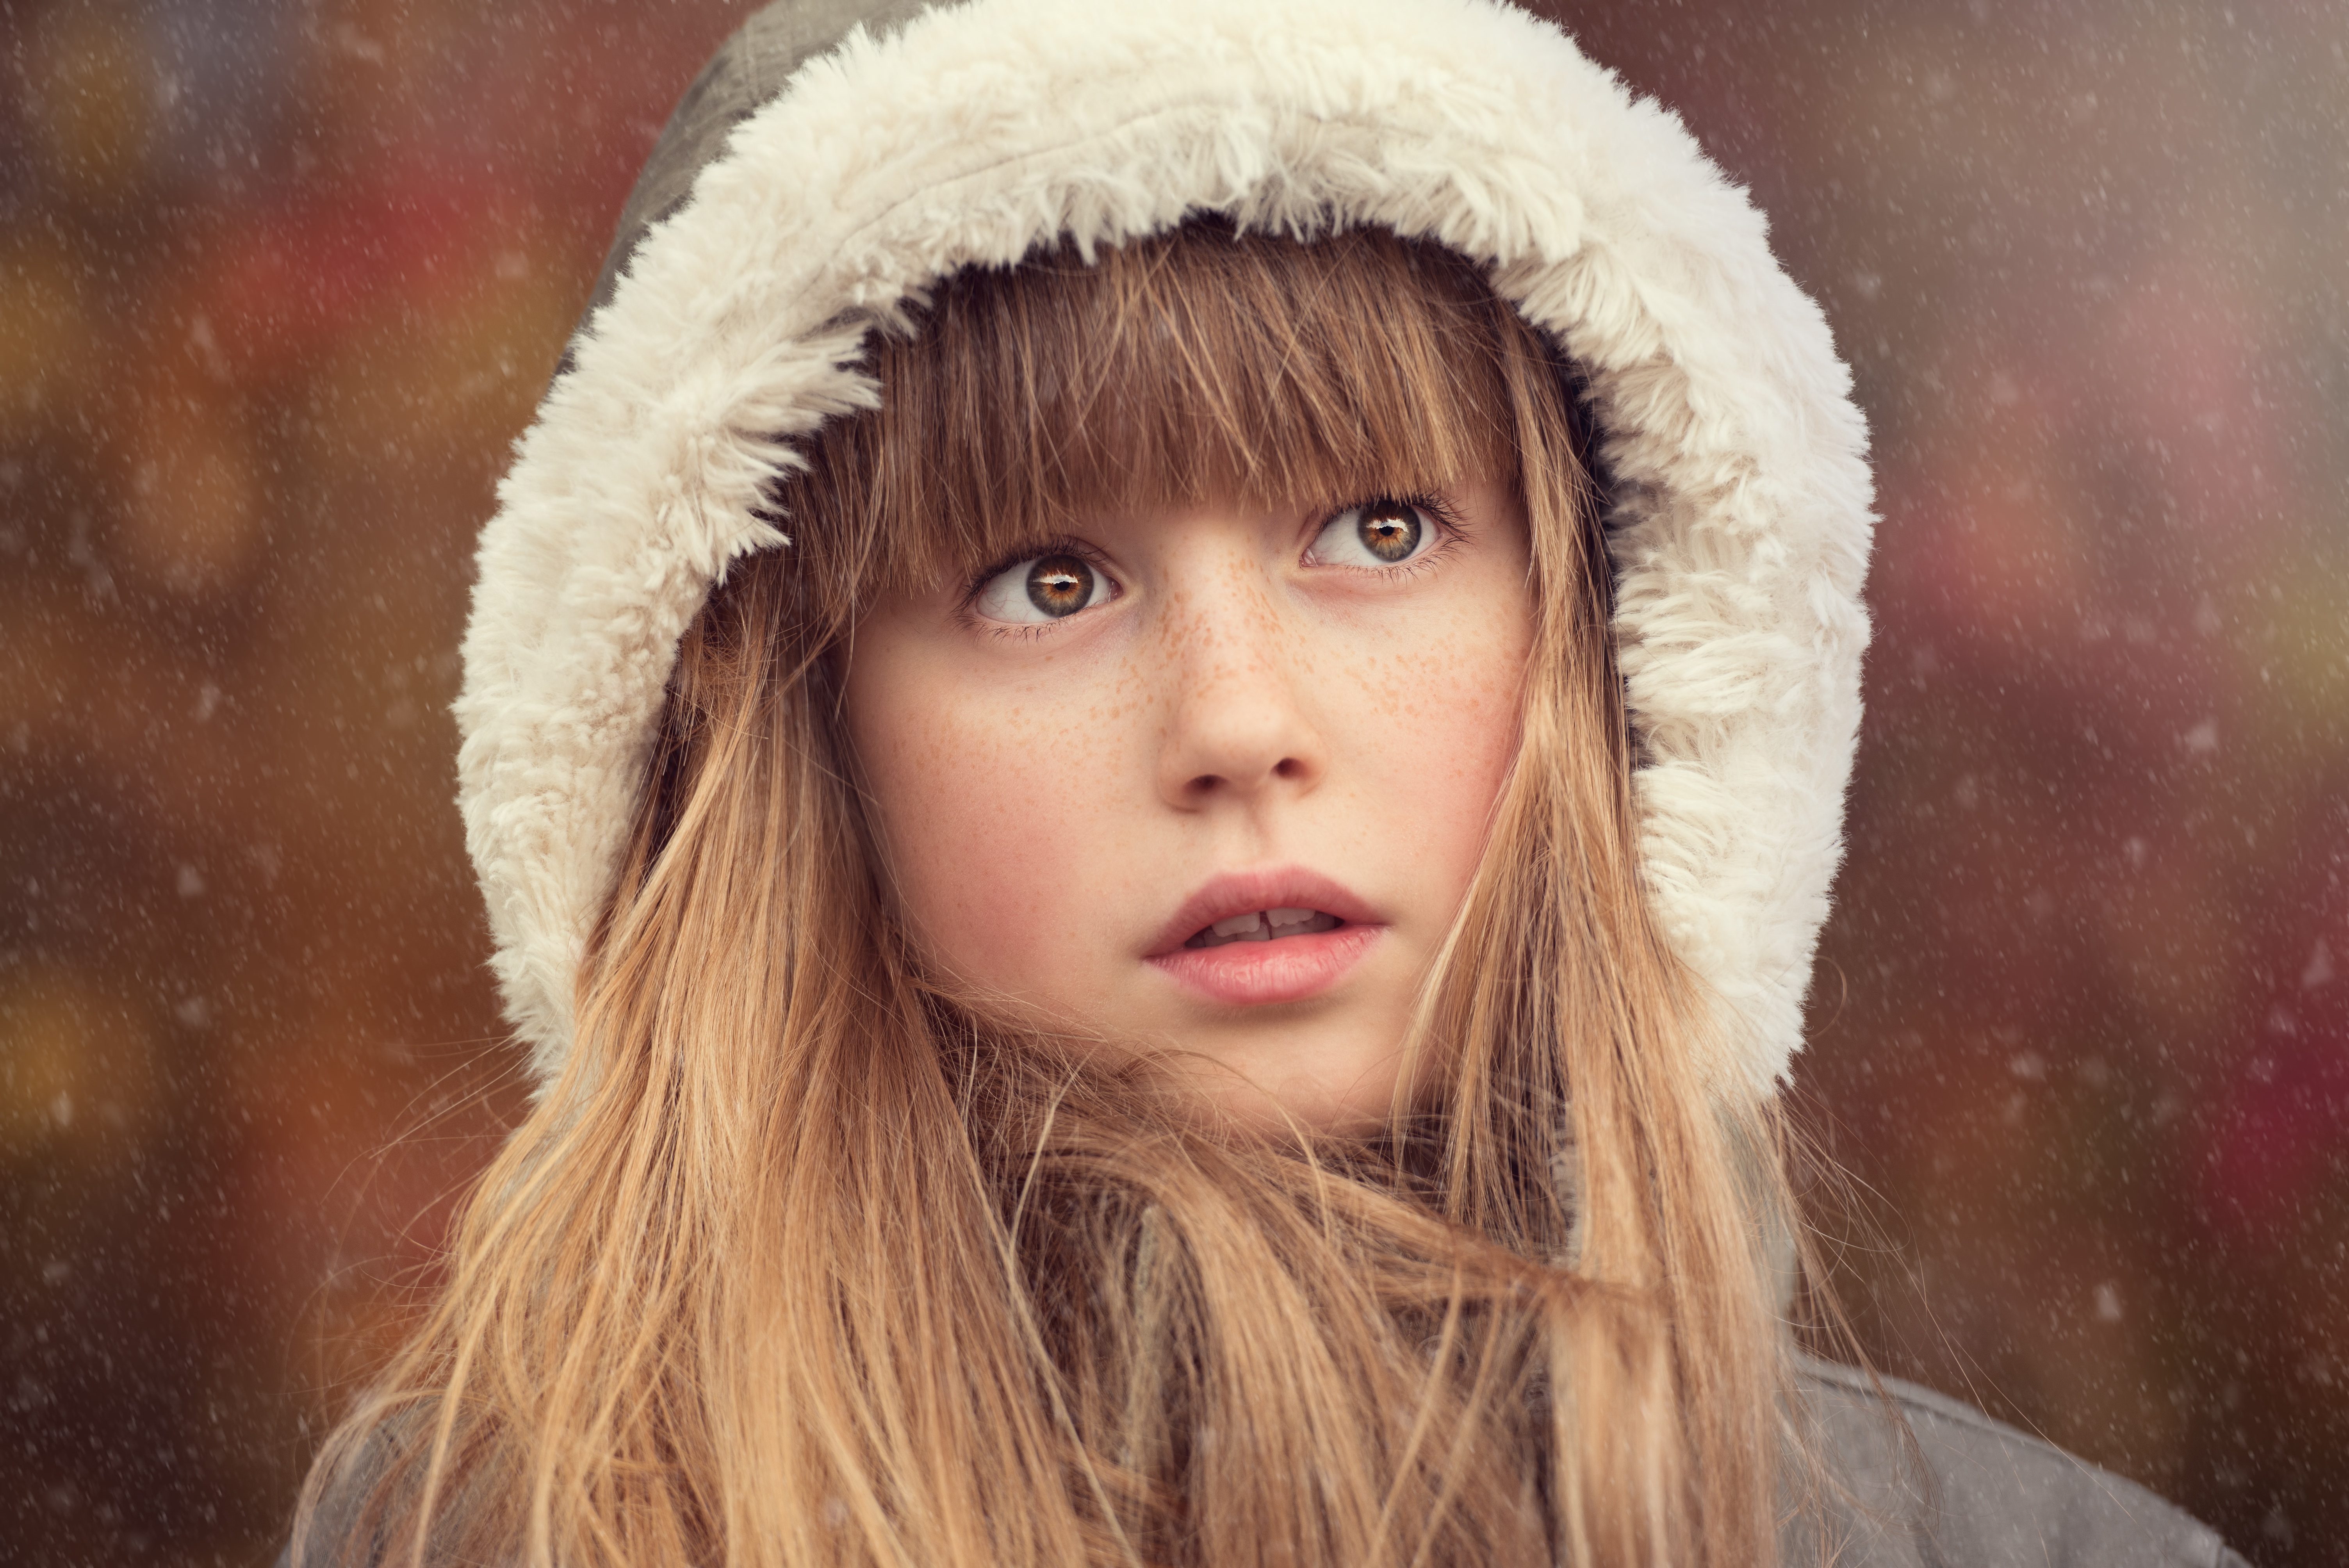
person, winter, girl, female, fur, portrait, model, child, human, close, long hair, hood, face, eye, skin, beauty, out, pretty, headwear, snowflakes, photo shoot, portrait photography